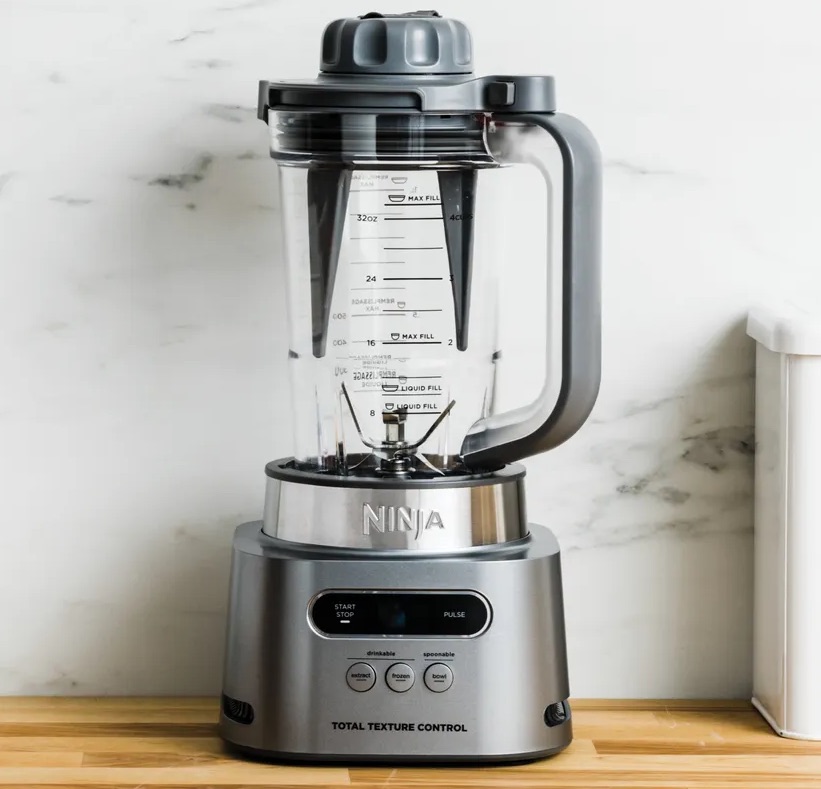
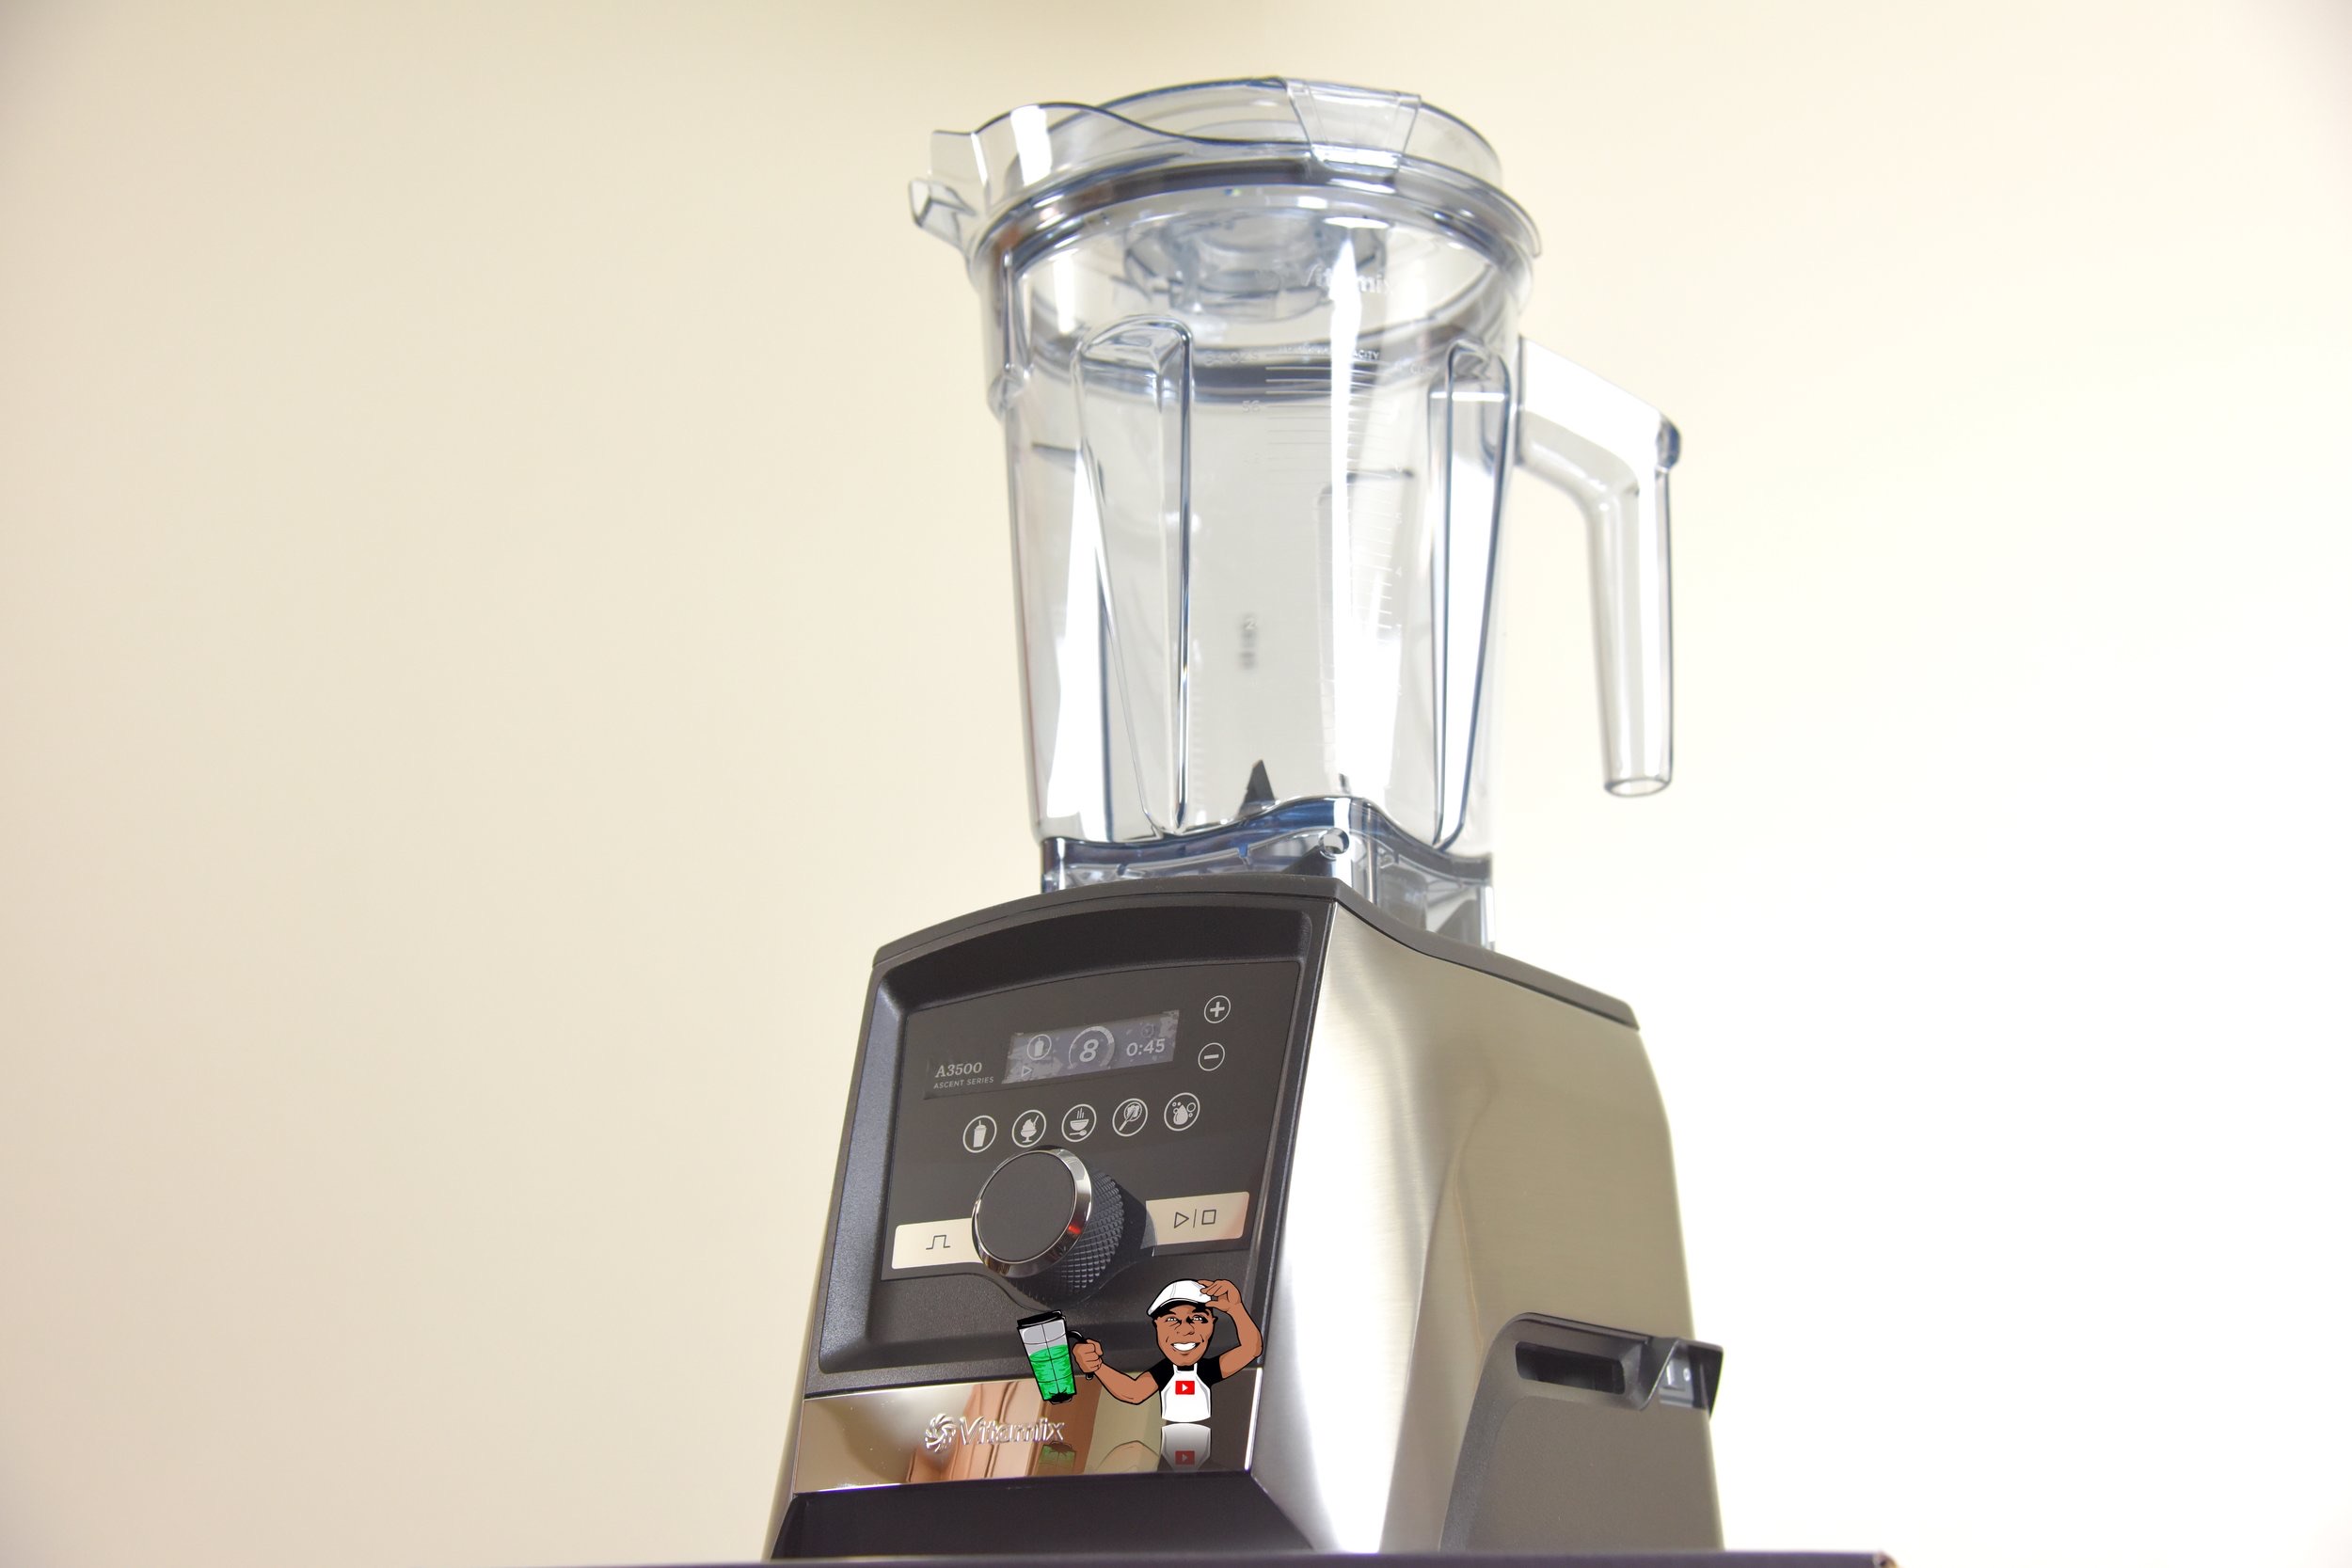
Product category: items_blender
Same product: no